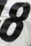
Number: 8